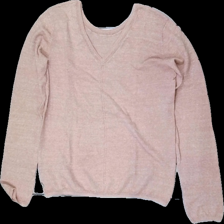
View: back
Type: Sweater
Category: Ladies
Brand: Missing
Colors: Pink
Material: 61% Wool 39% Cotton
Cut: Regular
Season: All
Price range: 100-150
Recommended usage: Reuse